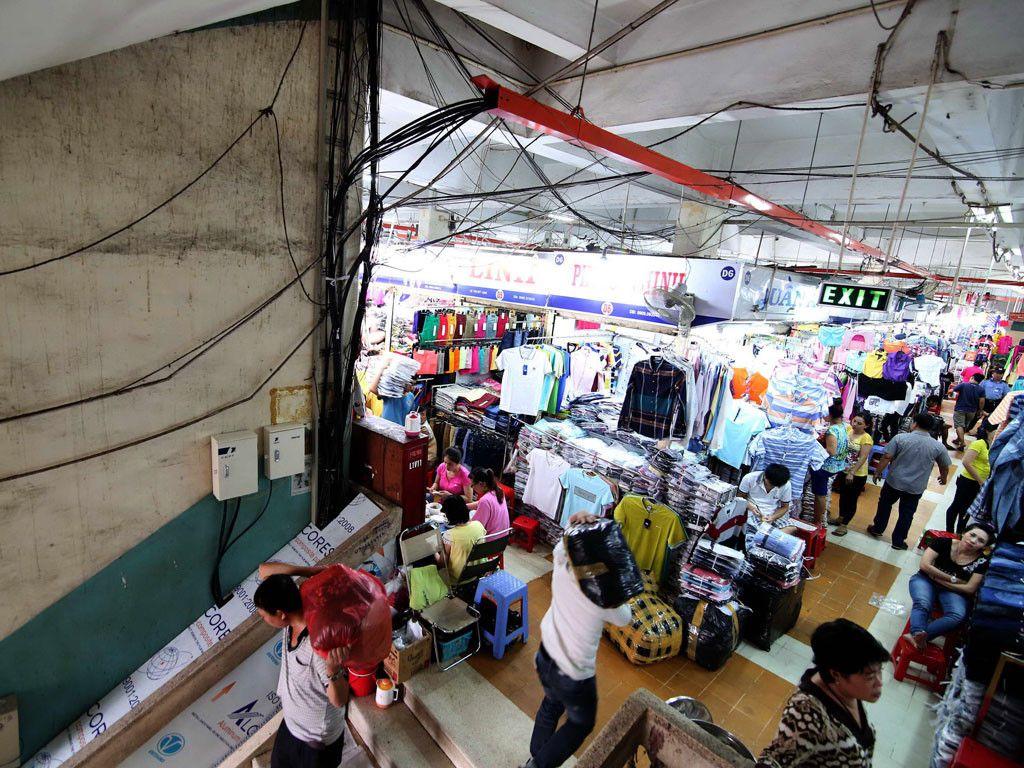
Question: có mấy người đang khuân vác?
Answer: có hai người đang khuân vác